History of Sacavém

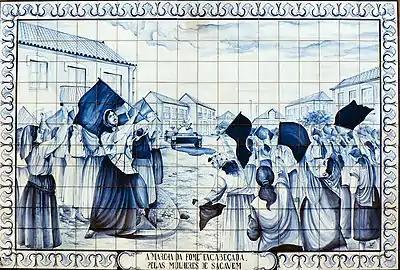
The hunger march of the women of Sacavém.

At the same time, throughout the first years of consolidation of the dictatorship, the "Regimento de Artilharia Pesada 1" (RAP 1), then based in the Convent of the Martyrs, played a preponderant role in the defense of the regime — especially, in the great revolt of August 26, 1931, in which elements of RAP 1 and the local G. N.R., loyal to Salazar, bombarded revolutionary units in Alverca do Ribatejo, Lisbon and Loures, where they even proclaimed the reinstatement of the democratic republic deposed in 1926.